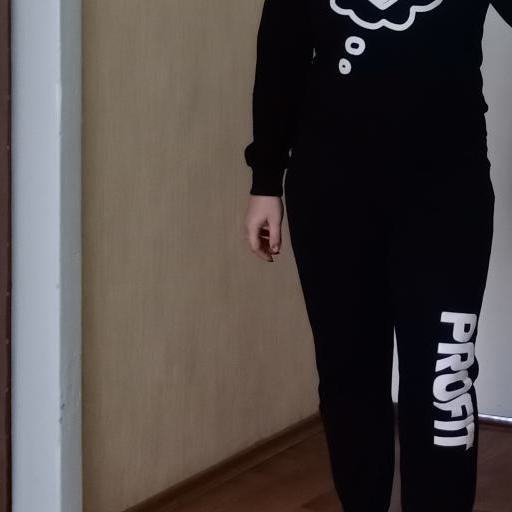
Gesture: no_gesture